Answer in natural language. Which object is closer to the camera taking this photo, Television (highlighted by a blue box) or glass metal tv stand (highlighted by a green box)? Choose between the following options: Television (highlighted by a blue box) or glass metal tv stand (highlighted by a green box)
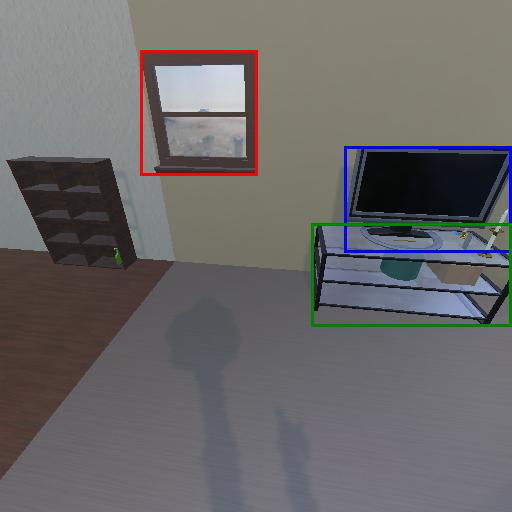
<answer>Television (highlighted by a blue box)</answer>